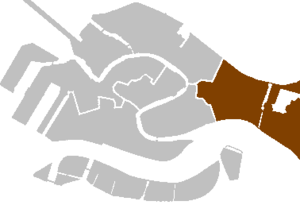
Castello (Venedig)
Castello vist i Venedig.
Castello er den største af de seks sestieri i Venedig, Italien.